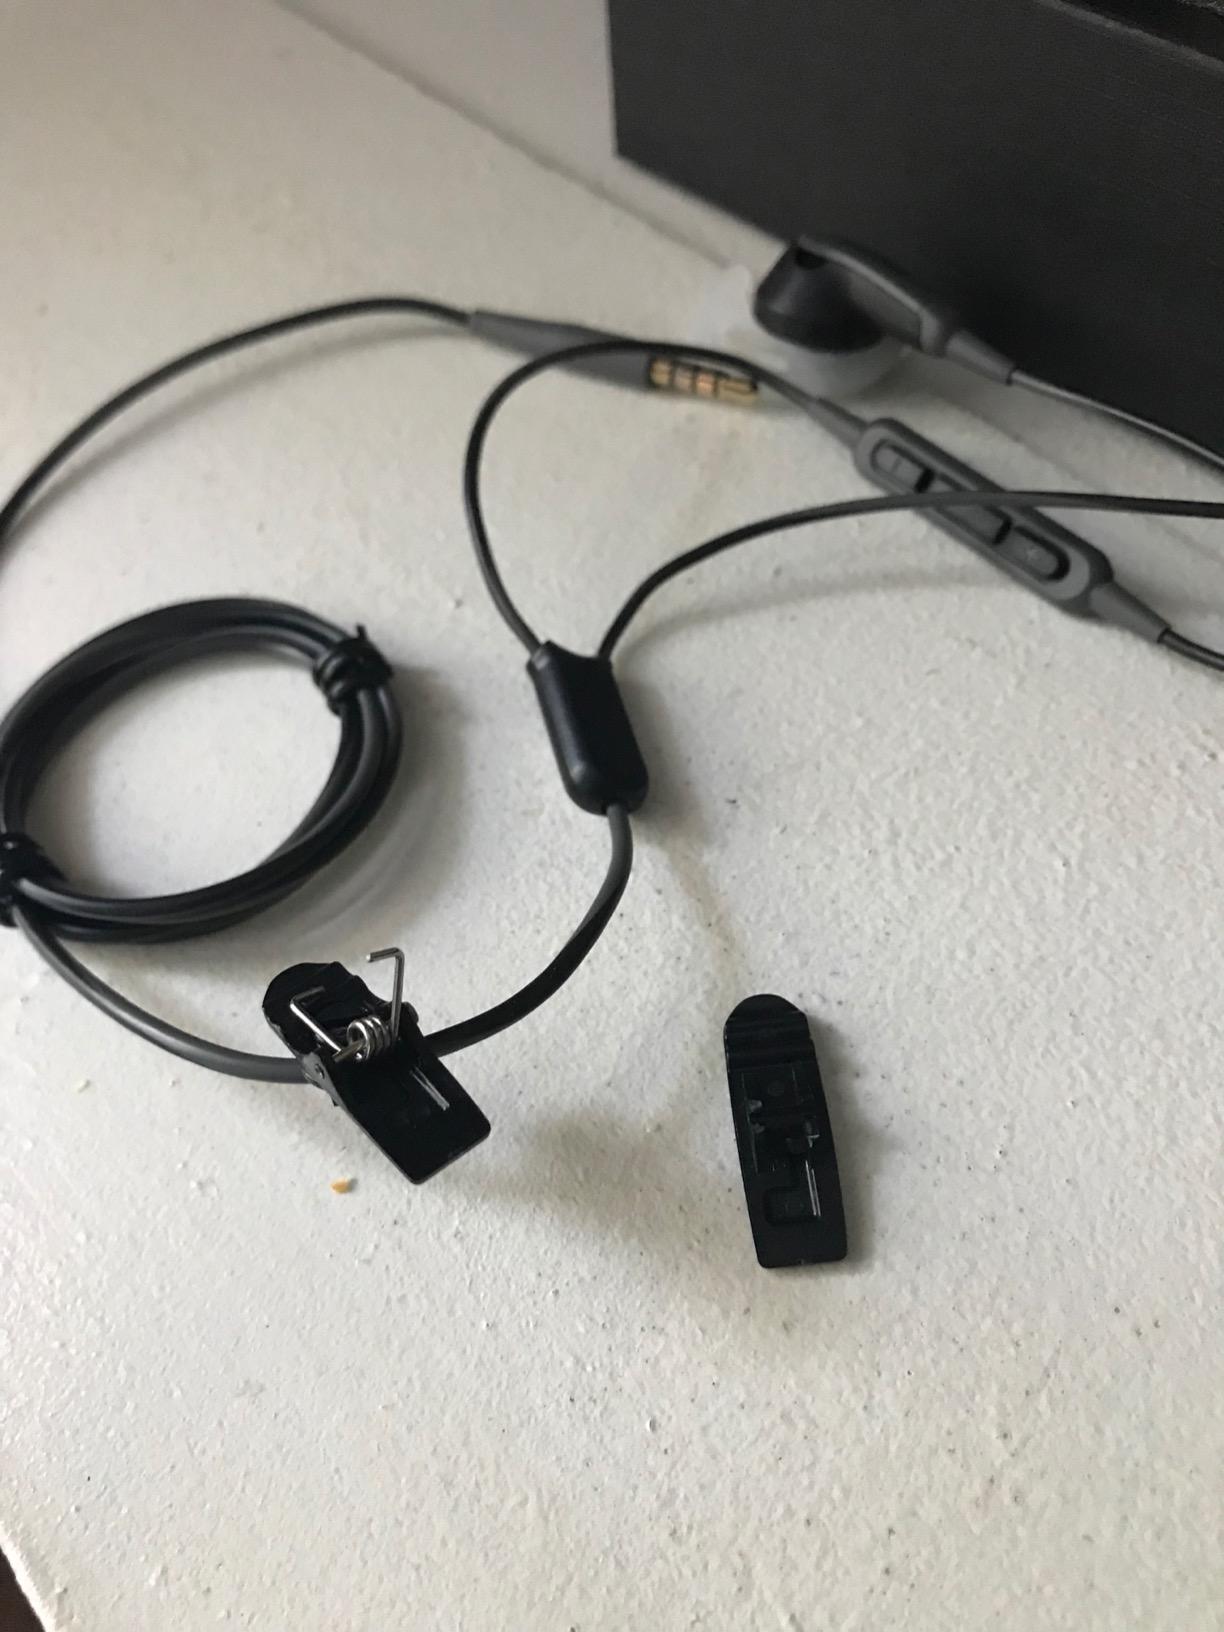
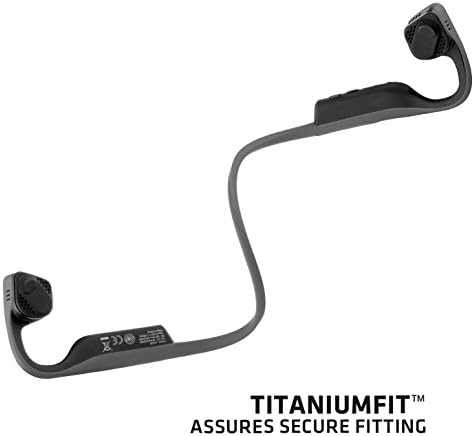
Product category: headphones
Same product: no